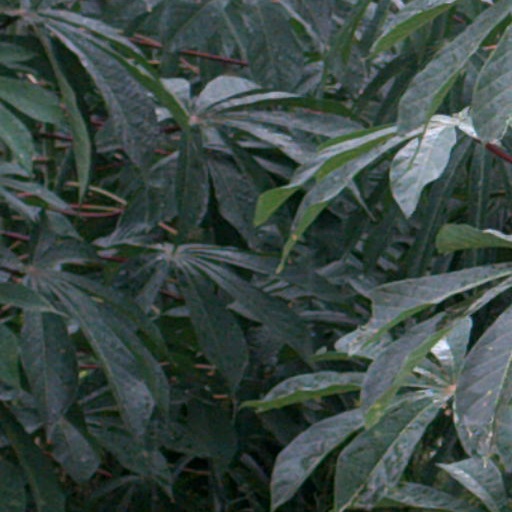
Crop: cassava